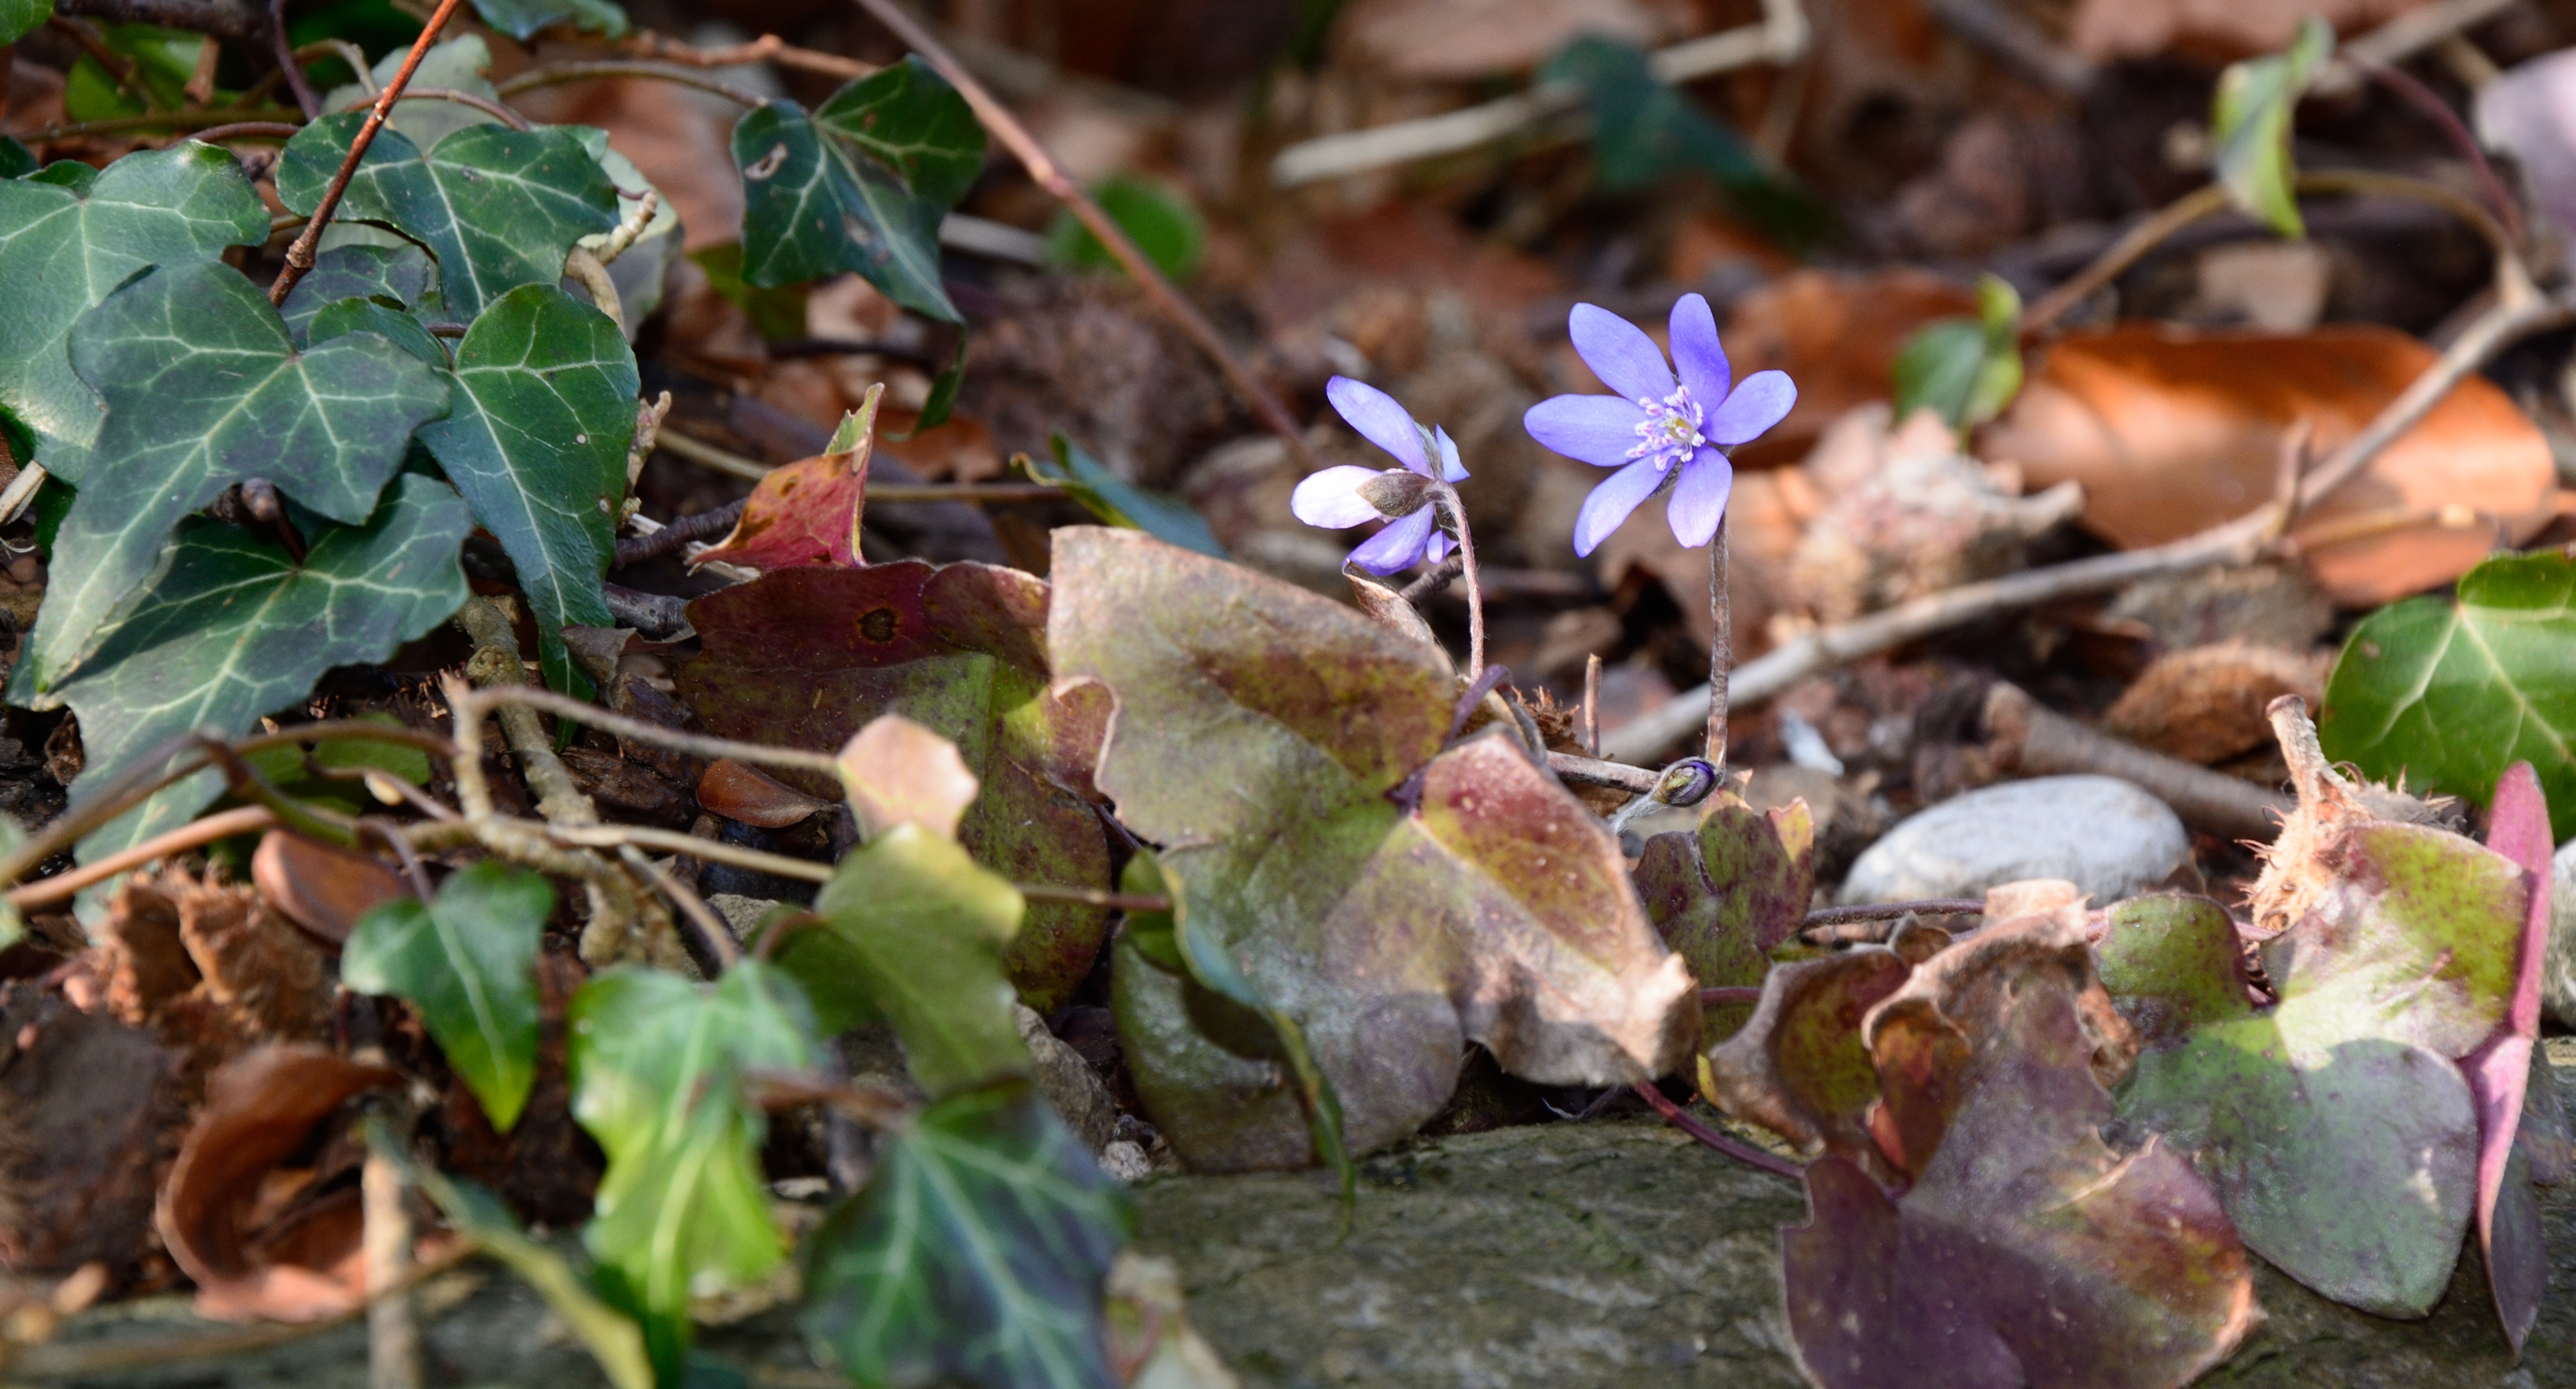
nature, forest, plant, ground, leaf, flower, produce, ivy, autumn, soil, botany, flora, wildflower, forest floor, leaves, hepatica, woodland, cyclamen, viola, colorful leaves, flowering plant, land plant, violet family